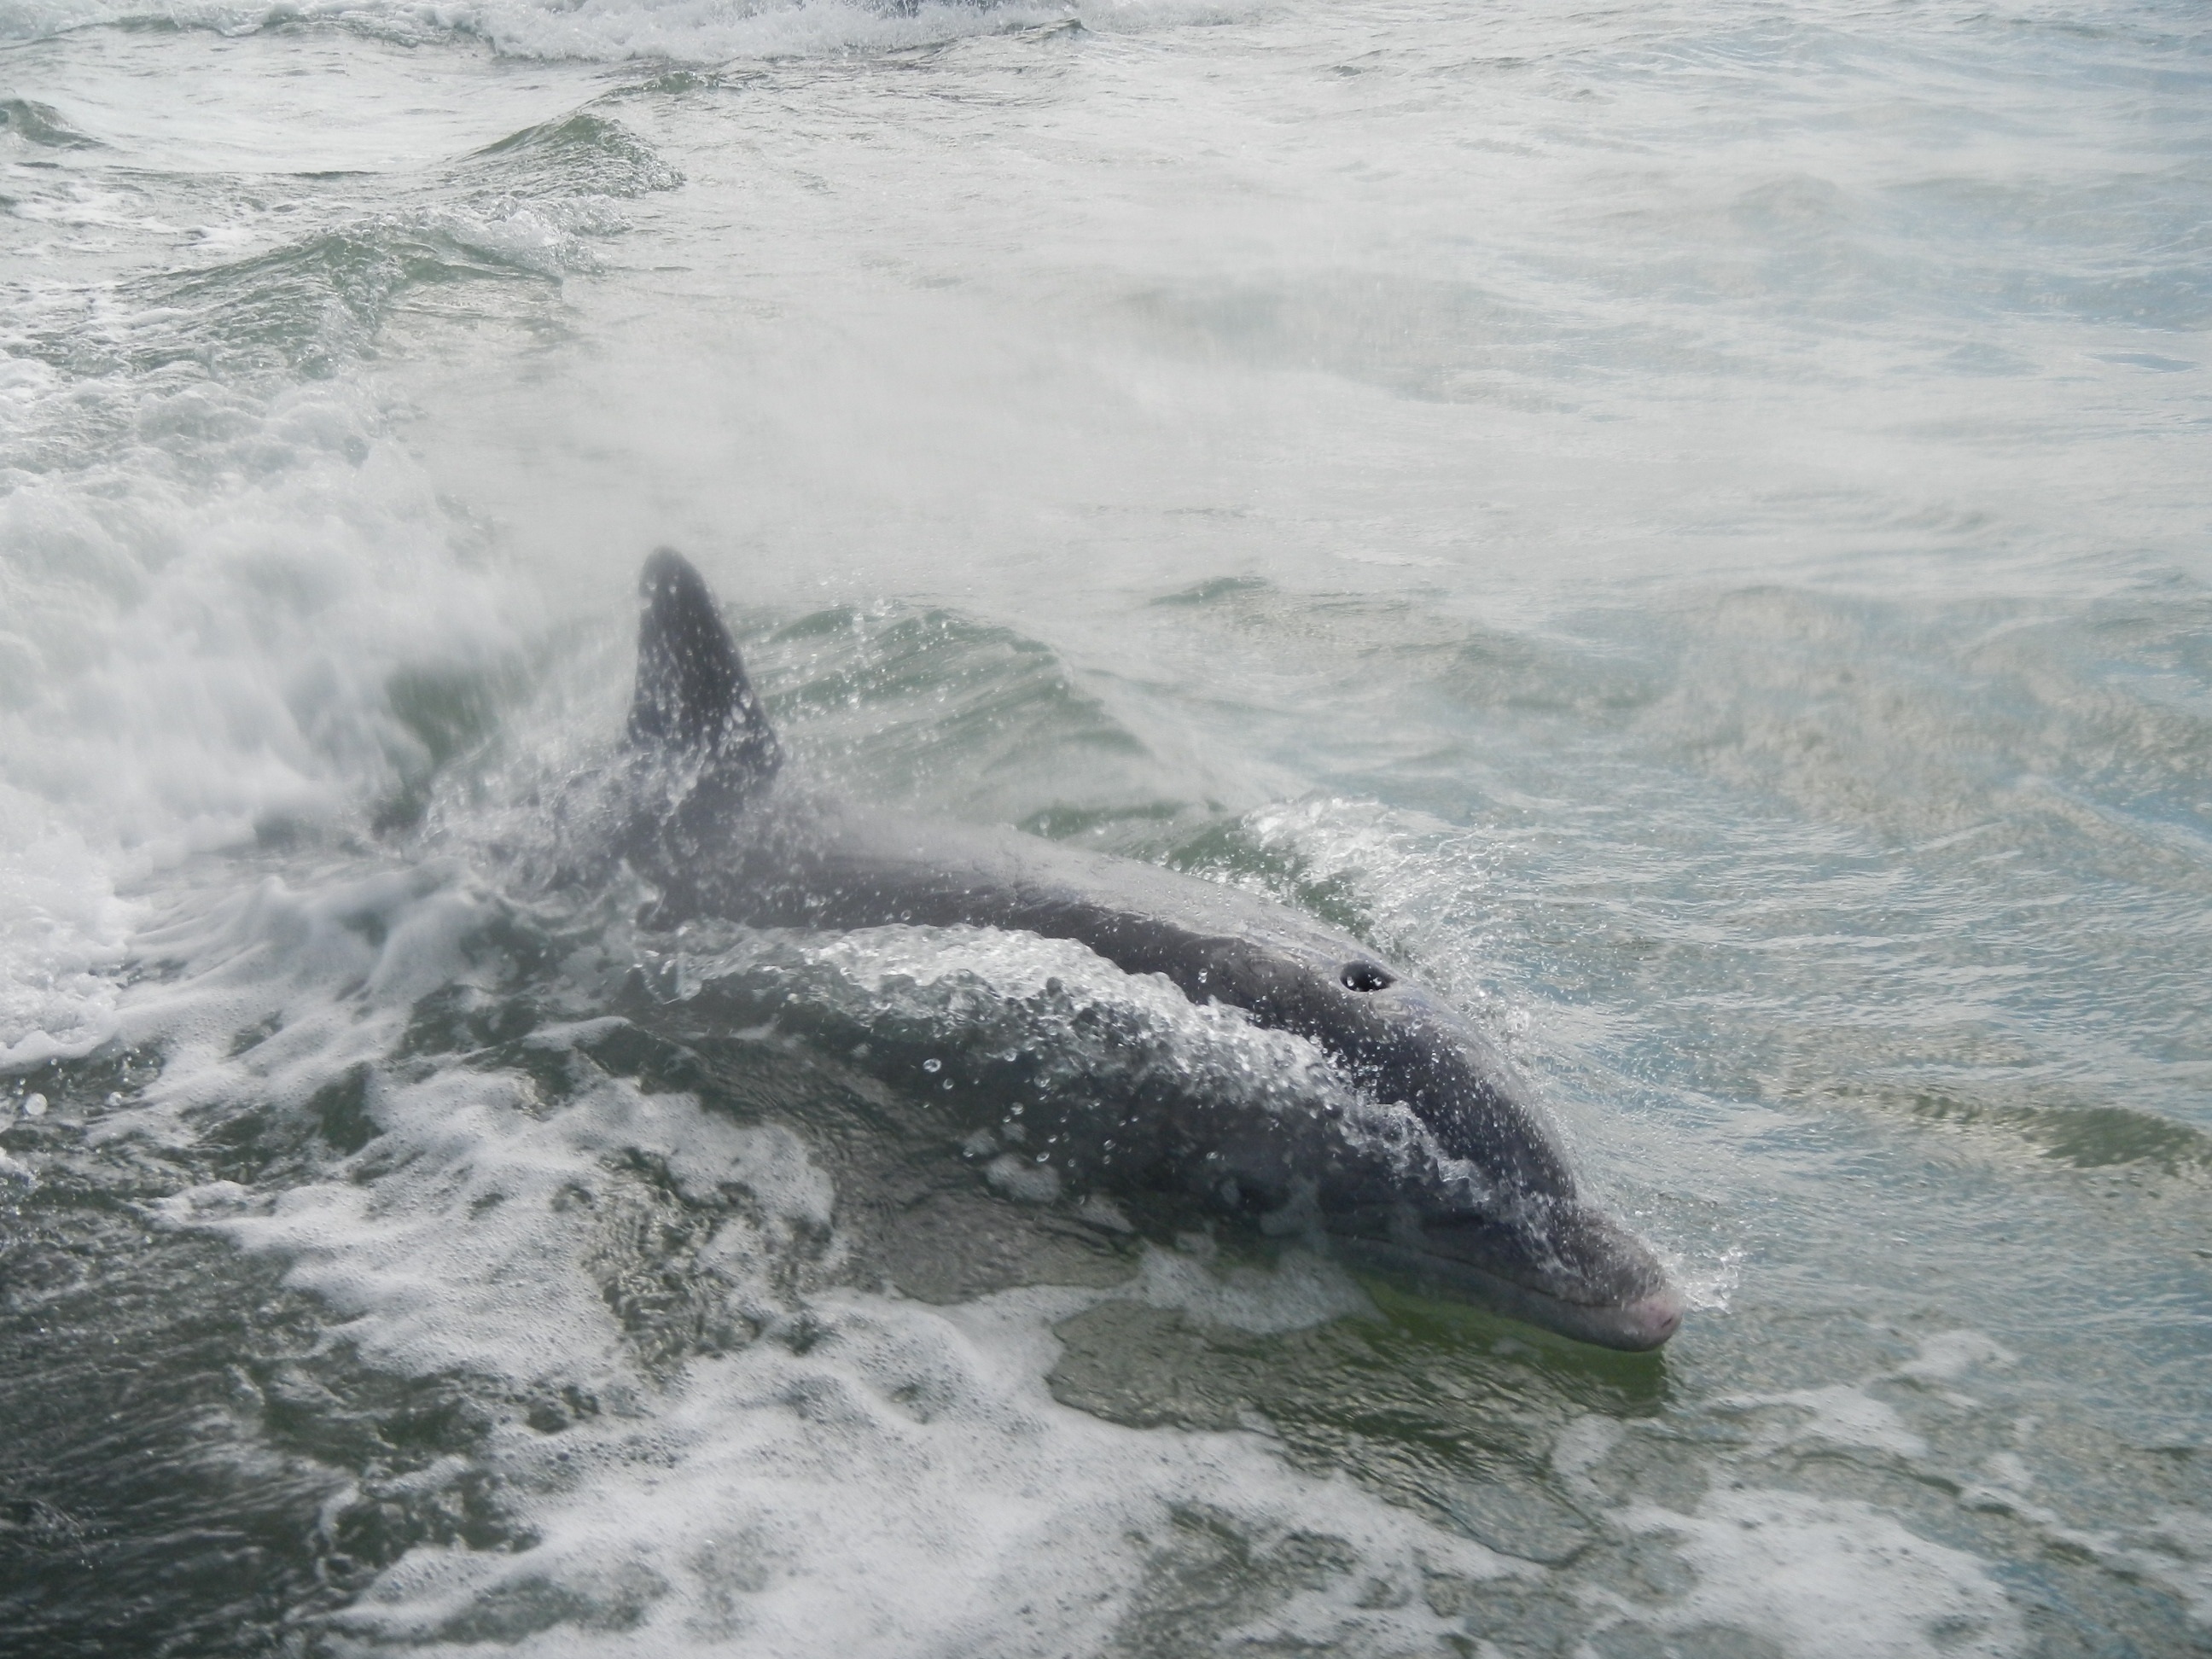
sea, ocean, wave, mammal, flipper, humpback whale, marine, vertebrate, dolphin, florida, marine mammal, wind wave, marine biology, whales dolphins and porpoises, common bottlenose dolphin, short beaked common dolphin, grey whale